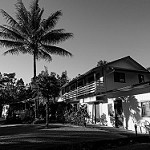
Label: B & W